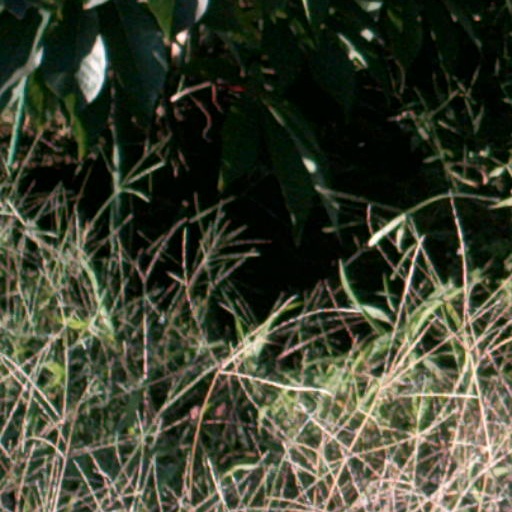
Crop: cassava